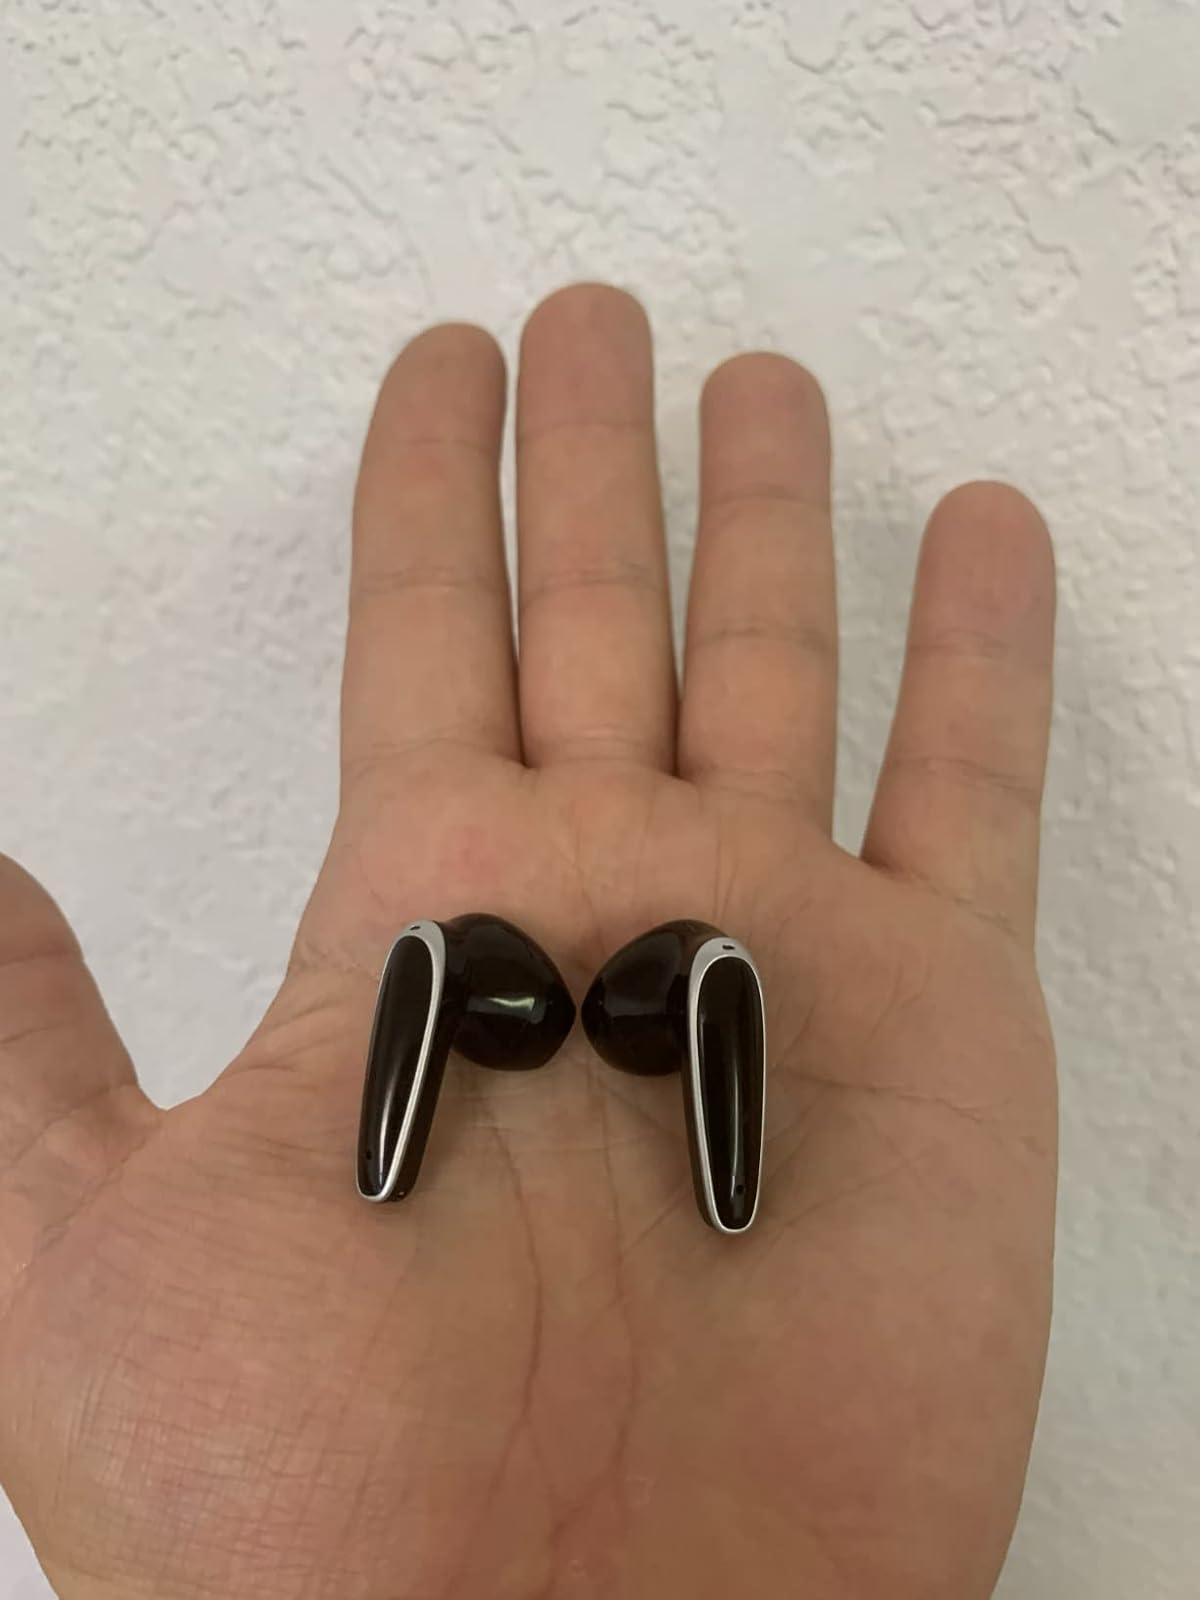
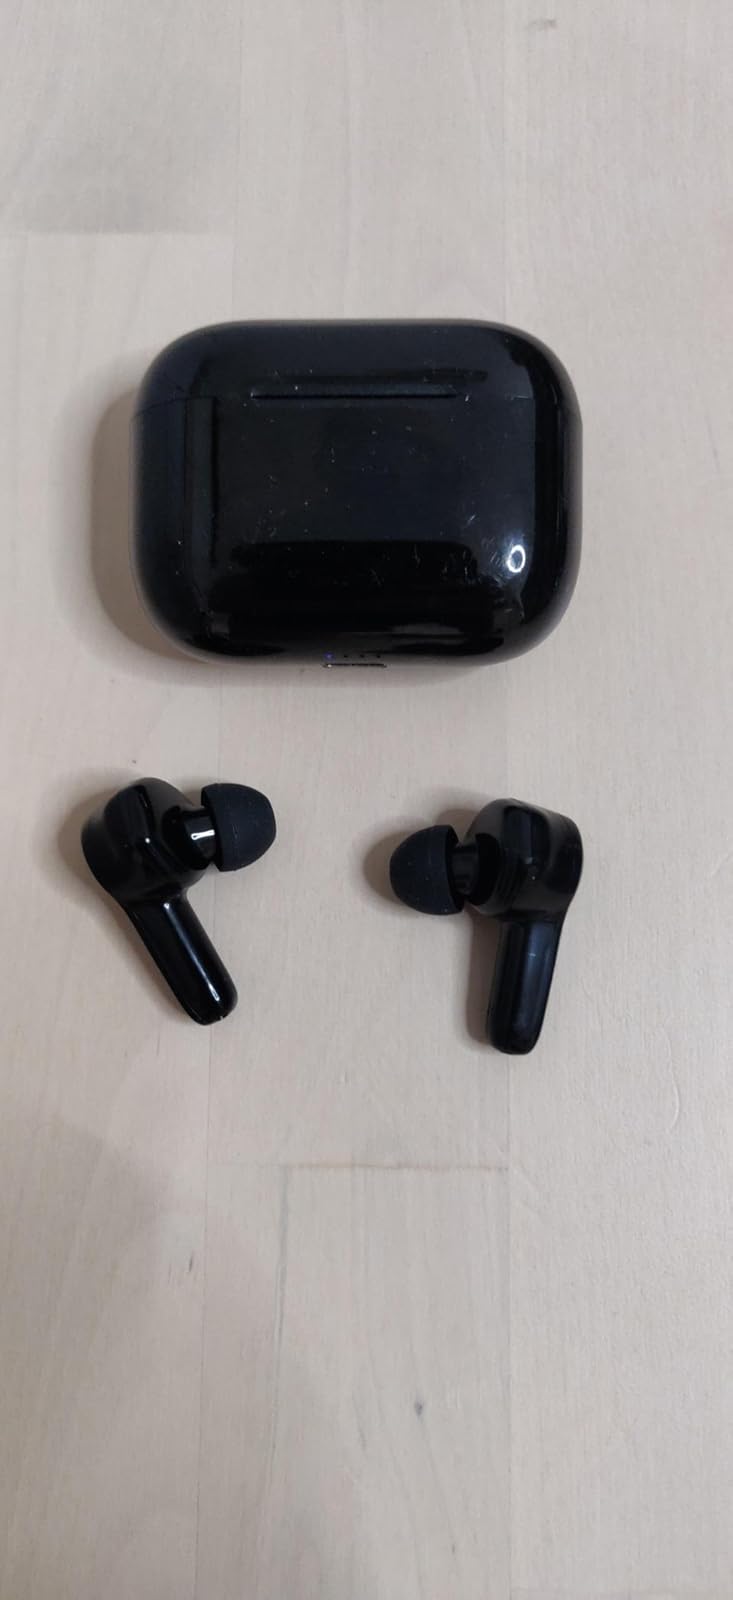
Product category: earbuds
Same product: no